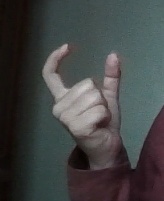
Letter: nun